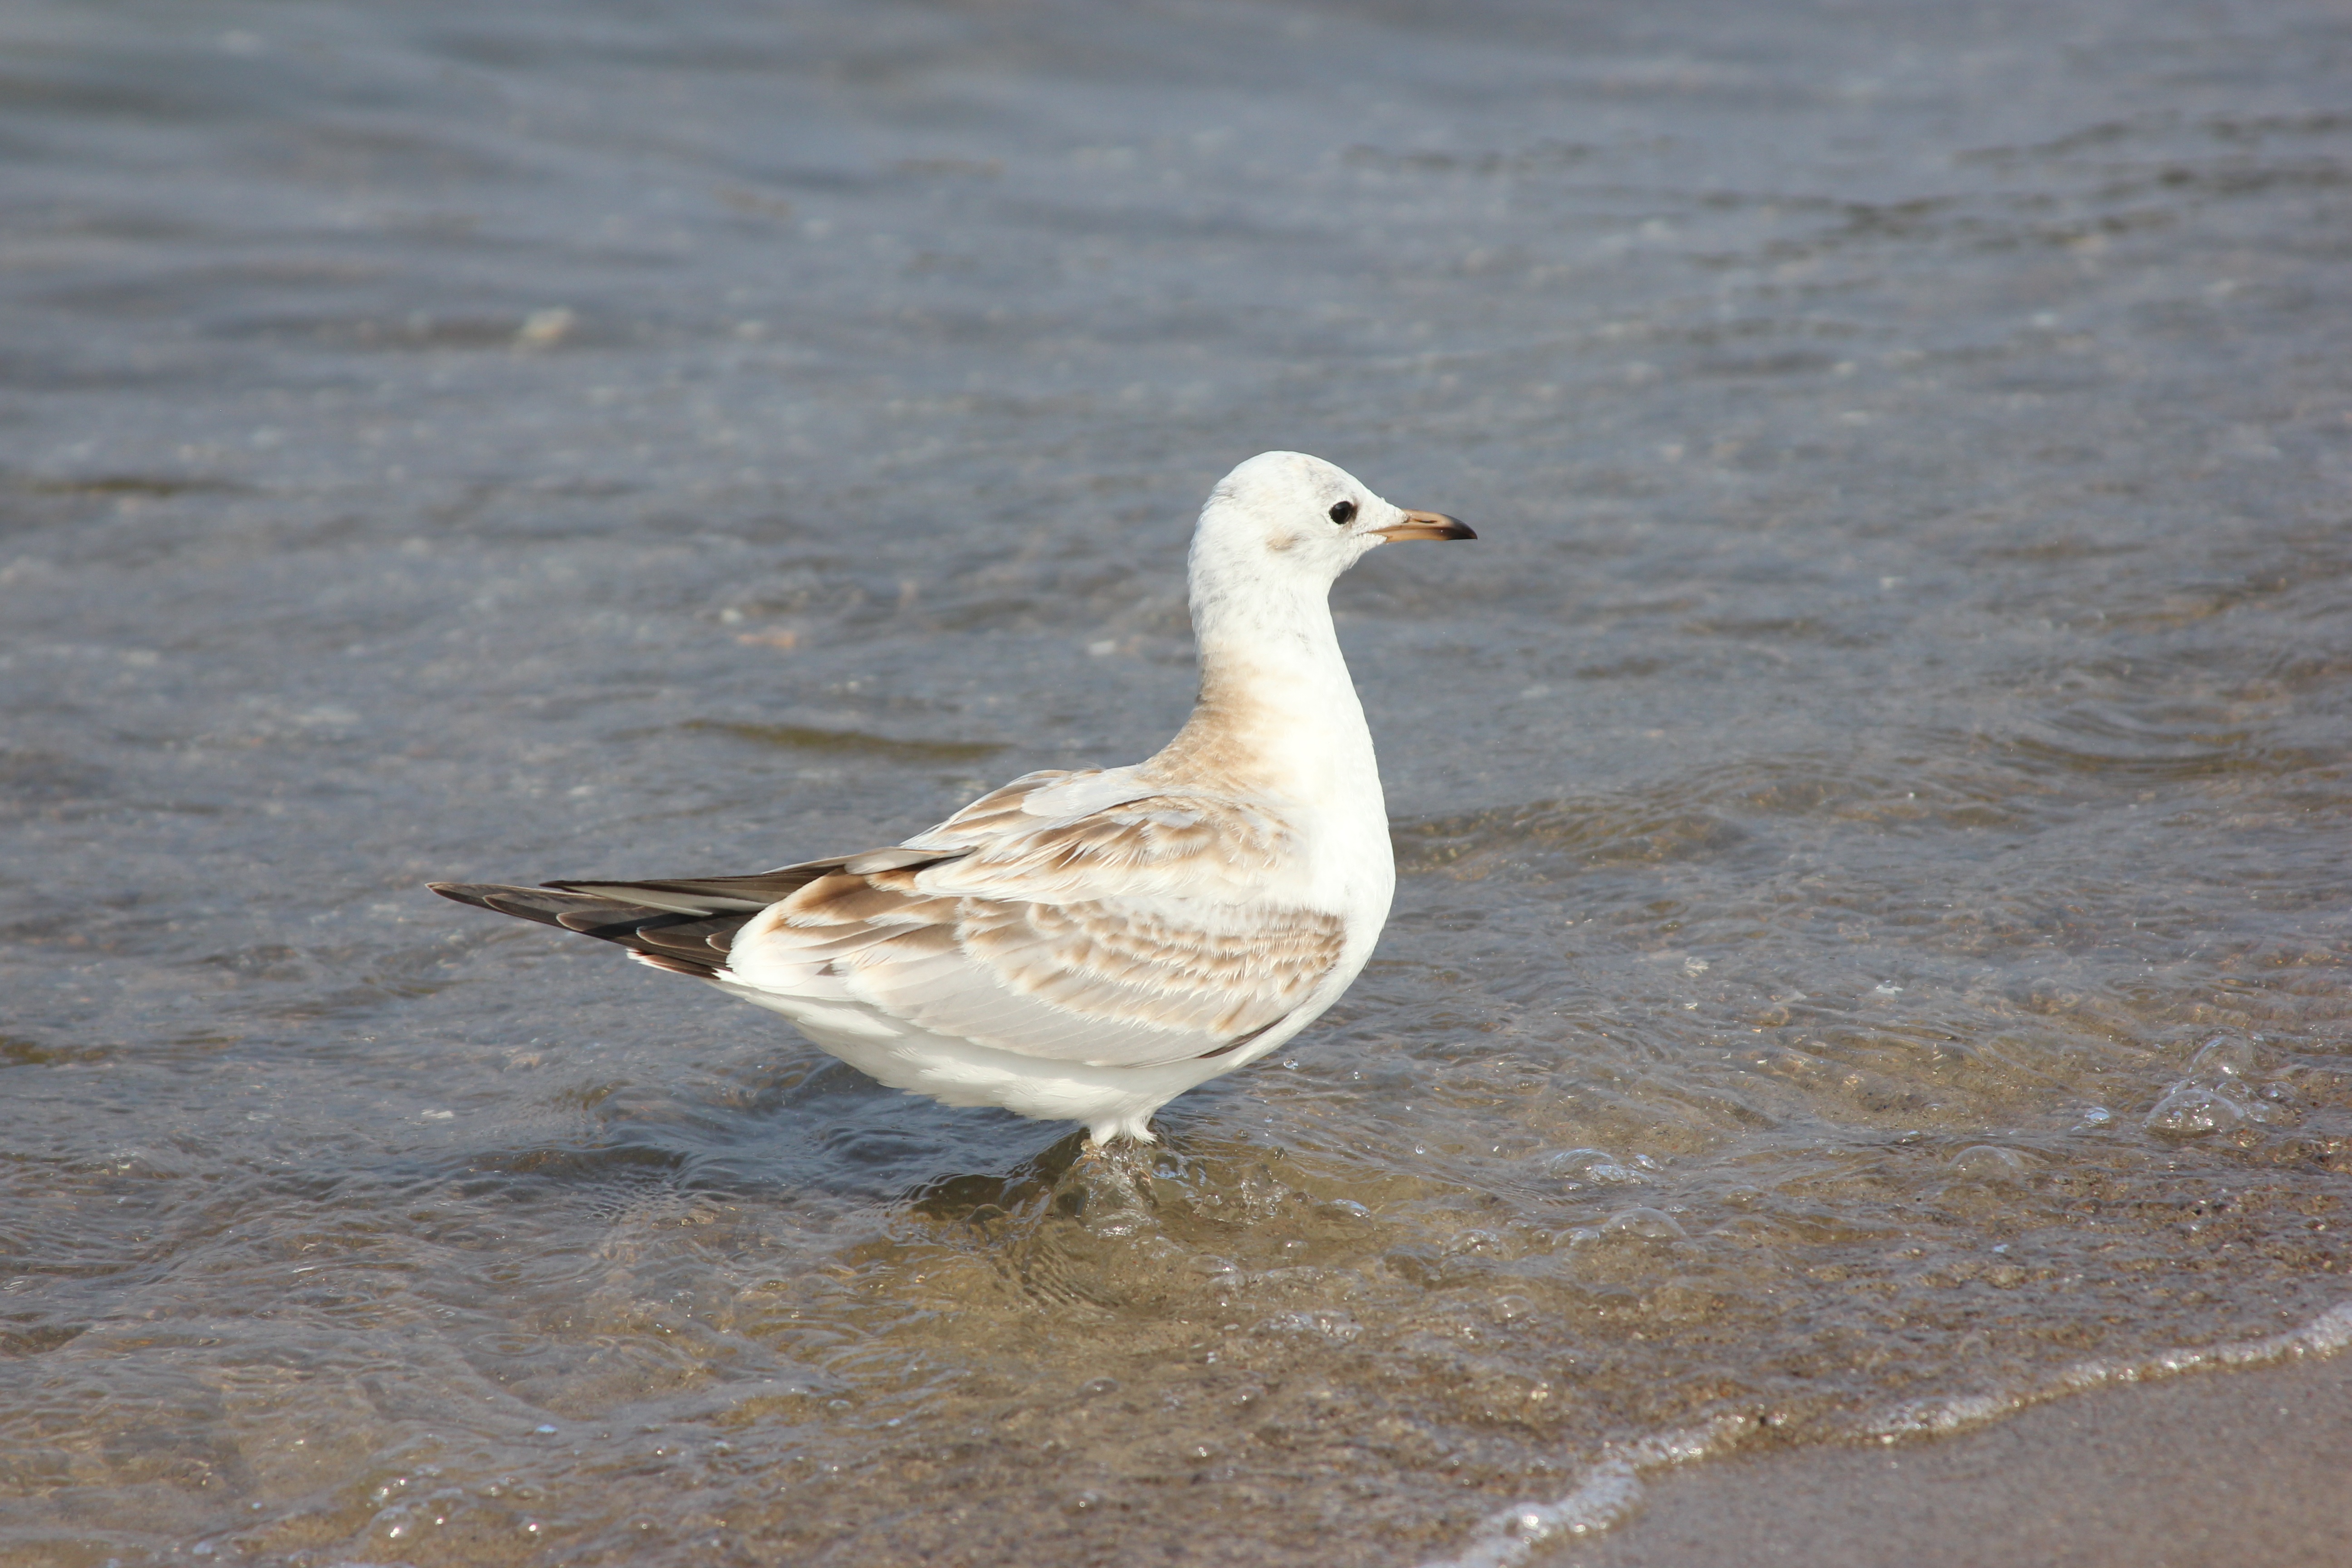
sea, water, bird, seabird, seagull, wildlife, gull, beak, fauna, vertebrate, water bird, shorebird, sandpiper, baltic sea, charadriiformes, european herring gull, cinclidae, calidrid